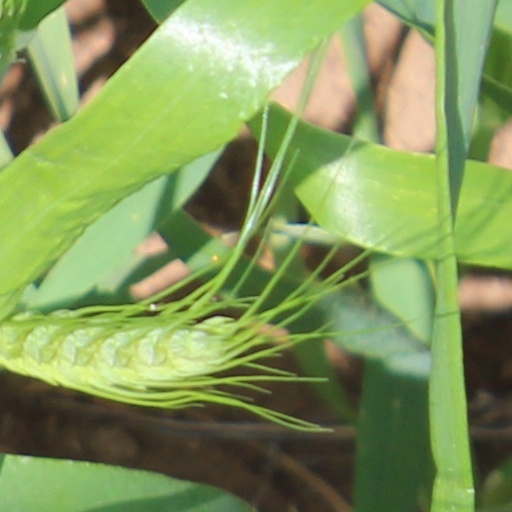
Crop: wheat